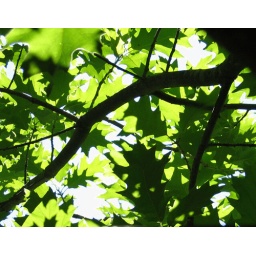
inside the tree in the front of my parent's house